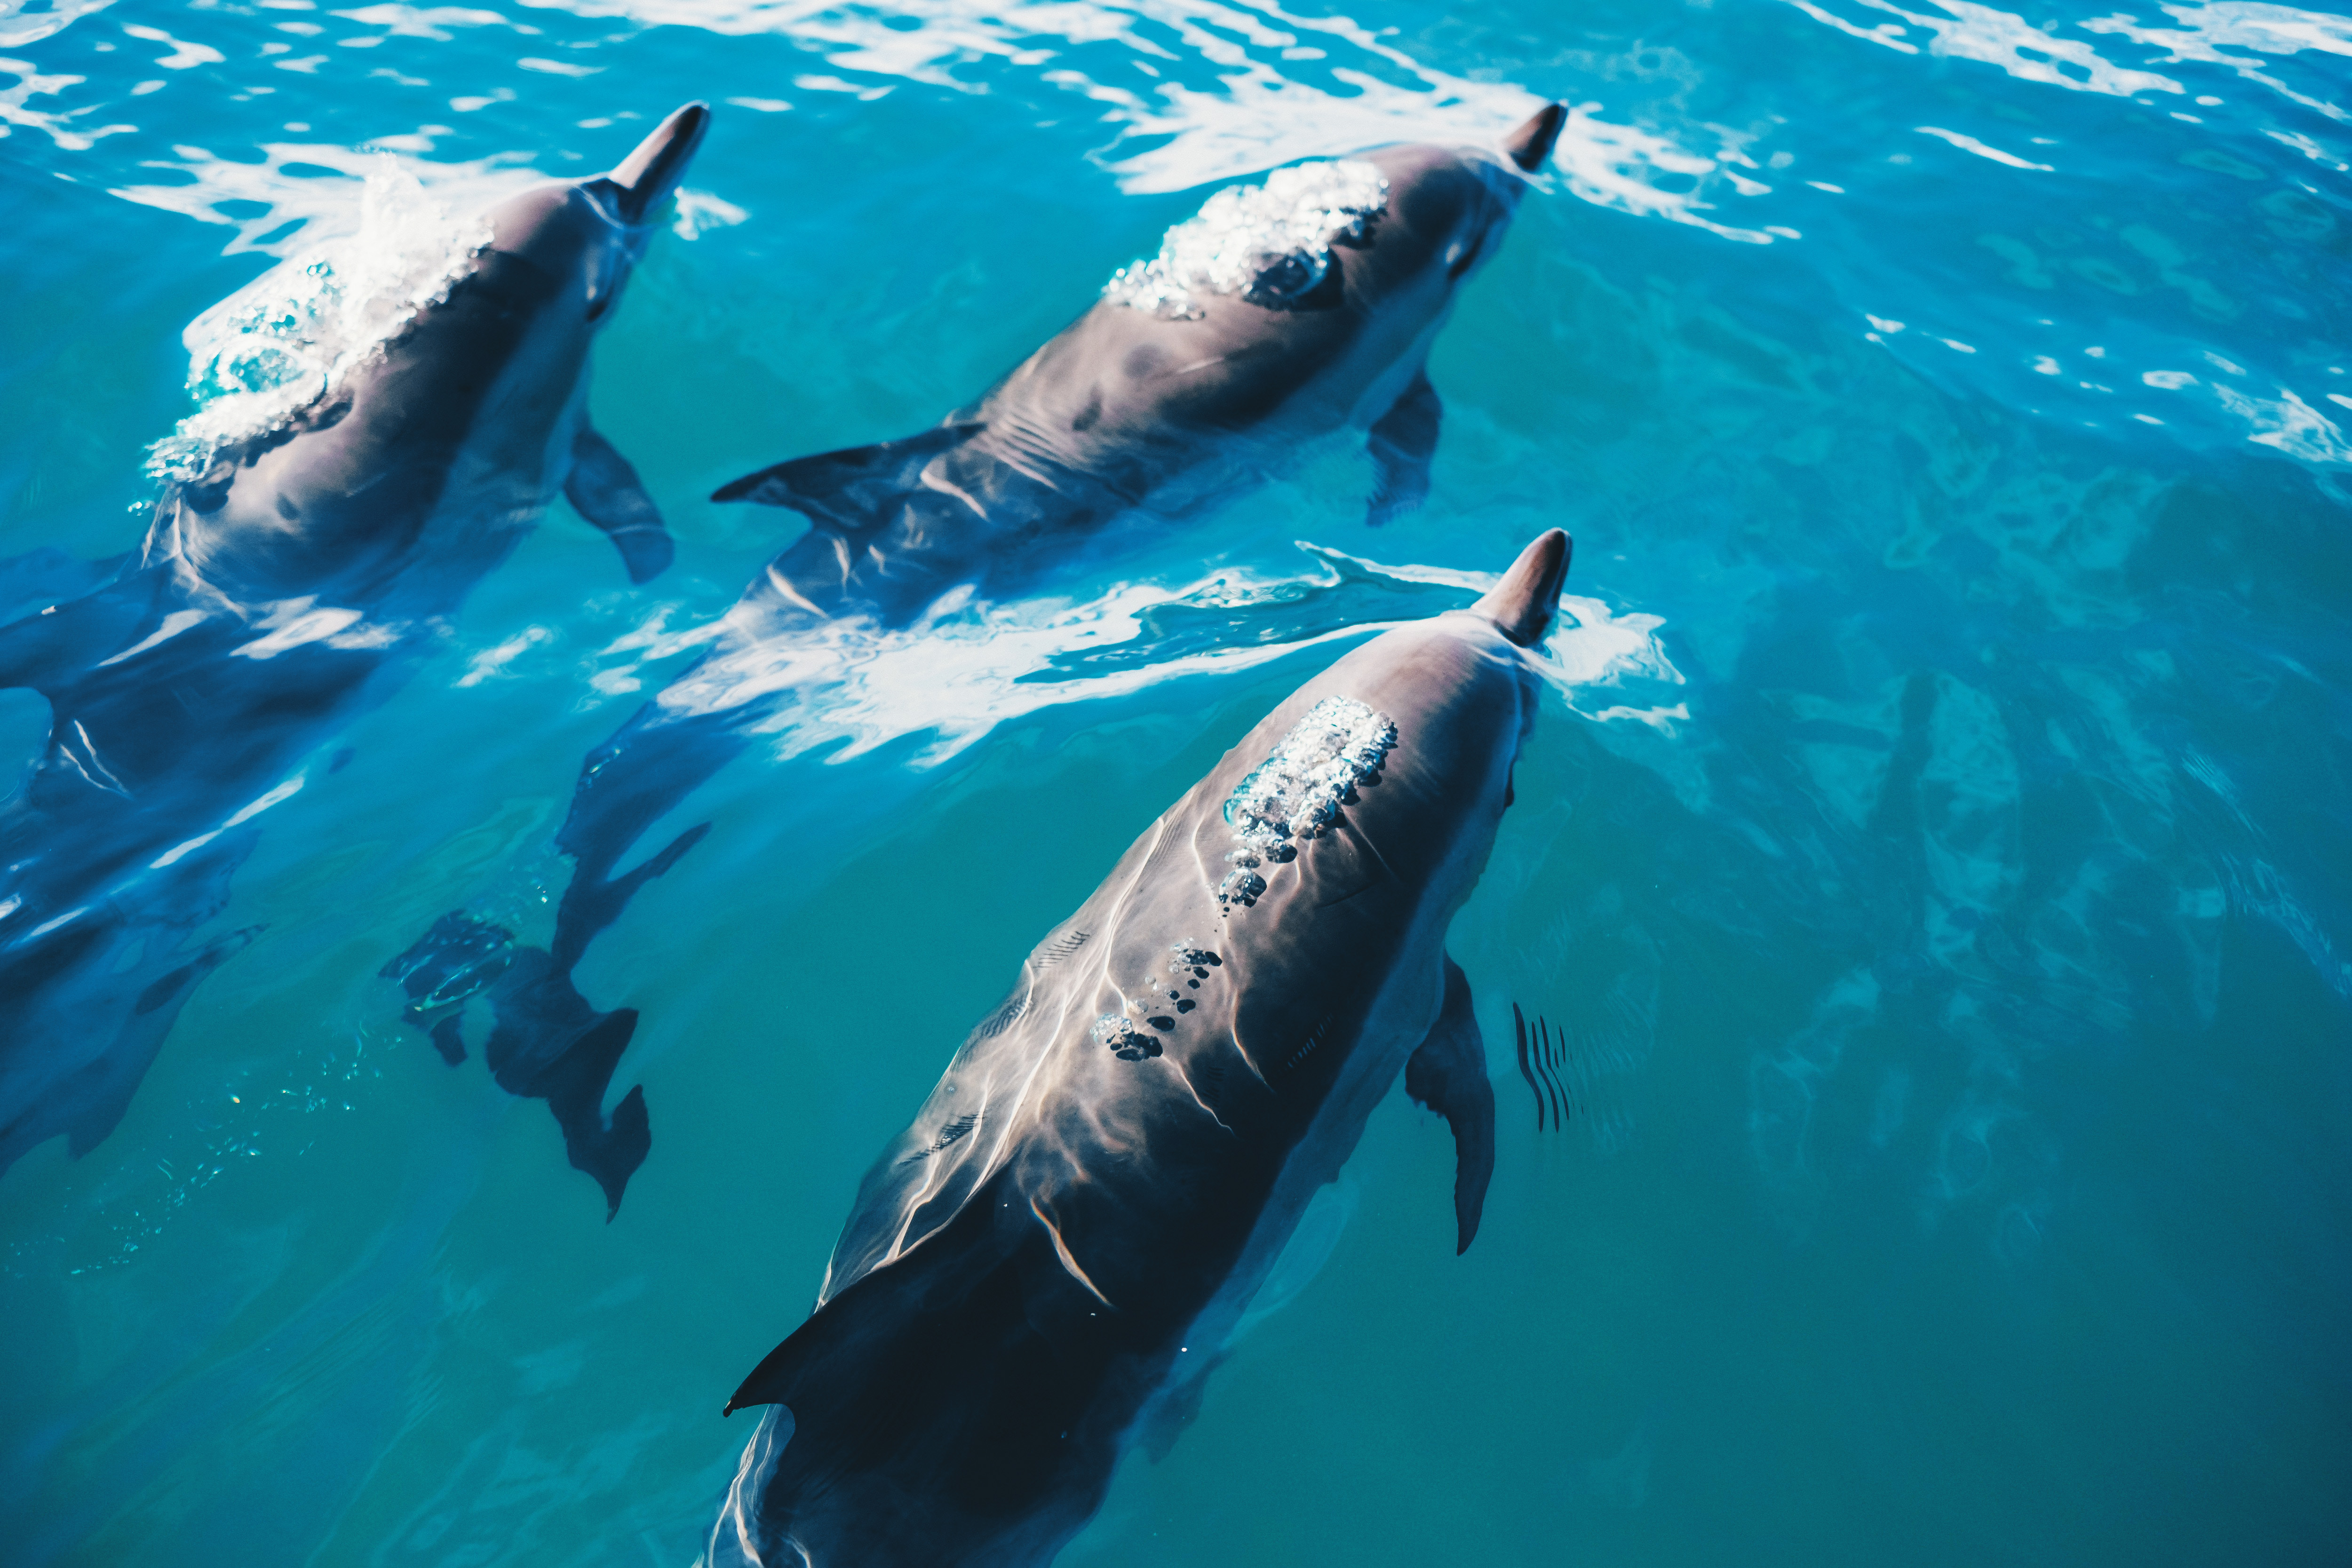
natural, marine mammal, water, marine biology, dolphin, common bottlenose dolphin, cetacea, spinner dolphin, short beaked common dolphin, bottlenose dolphin, wildlife, organism, stenella, underwater, fin, rough toothed dolphin, world, common dolphins, fish